One Night in Istanbul

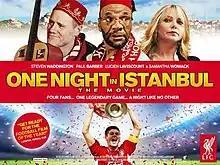
Theatrical release poster

One Night in Istanbul, also known as One Night in Istanbul: The Movie, is a British comedy-drama film, directed by James Marquand and produced/written by Nicky Allt. The film stars Steven Waddington, Paul Barber, Lucien Laviscount, Samantha Womack, and Ingvar Eggert Sigurðsson. It is based on the play of the same name by Nicky Allt.